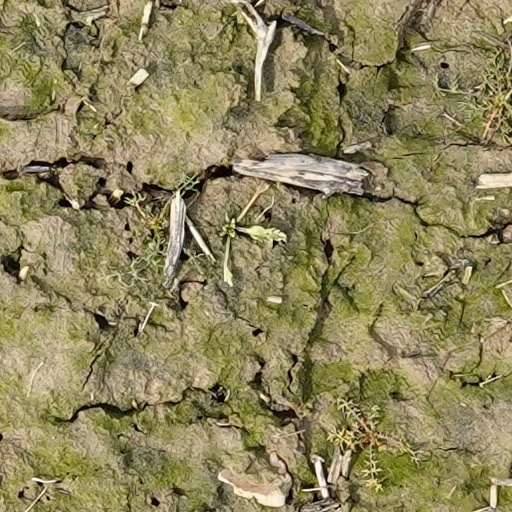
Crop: wheat